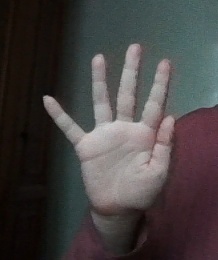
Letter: sheen